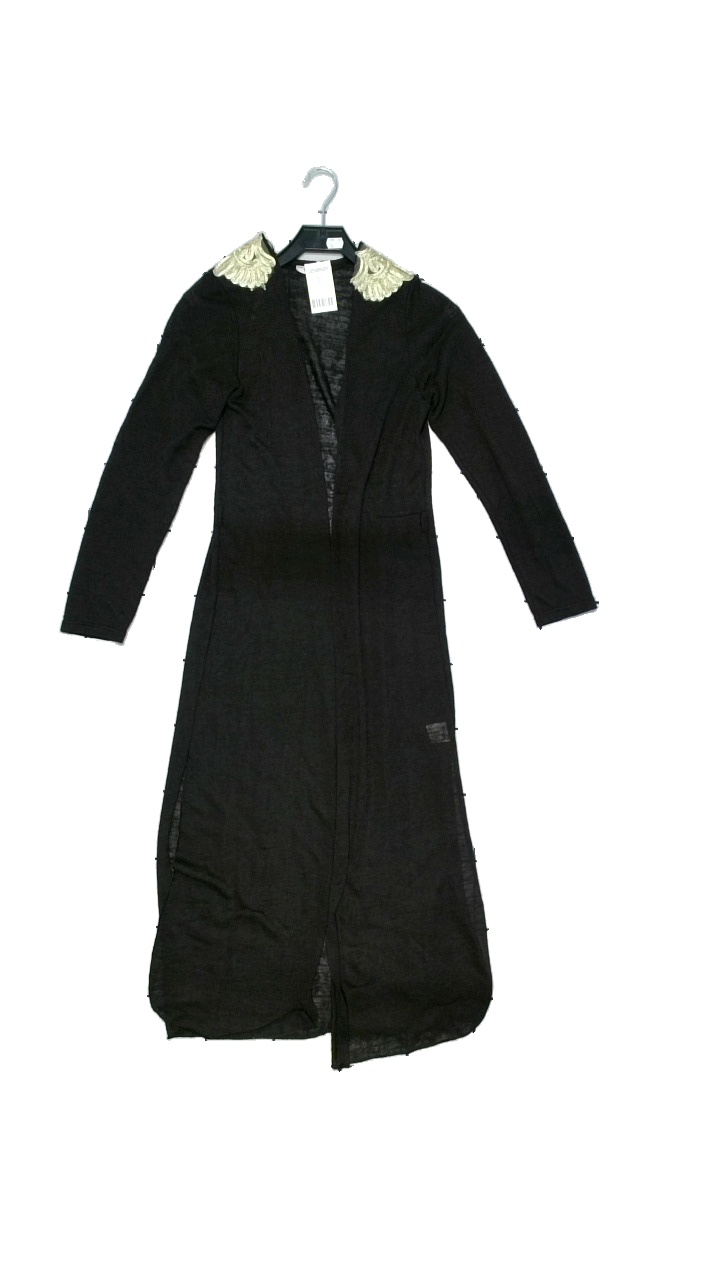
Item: Cardigan (Ladies)
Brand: Volume X
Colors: Black, Yellow
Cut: Loose, Long
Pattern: Other
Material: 100% polyester
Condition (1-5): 5
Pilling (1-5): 3
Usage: Reuse
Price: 50-100